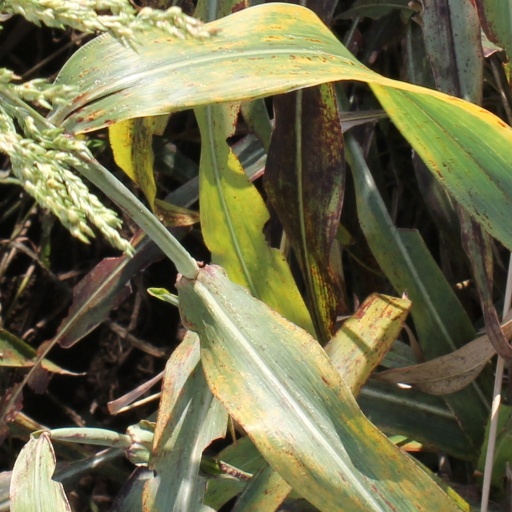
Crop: sorghum